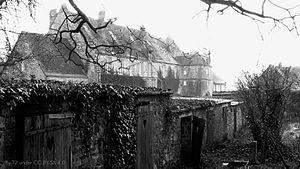
Cabanons abandonnés pour certains et aile ouest de l'abbaye.
L'ancienne abbaye cistercienne de Fontaine-Daniel est située à Fontaine-Daniel dans la commune de Saint-Georges-Buttavent. Elle fut fondée au commencement du XIIIᵉ siècle, en 1204, par Juhel III de Mayenne, seigneur de Mayenne, revenu de Terre-Sainte dès 1196. Cette abbaye était pourvue d'une église, détruite après la Révolution française, de la taille de la cathédrale du Mans.